Tanks of the Soviet Union

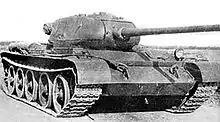
Second generation T-44-85 prototype during trials at NIBT proving grounds near Kubinka, summer 1944

The T-28 medium tank was deployed in the Invasion of Poland and later during the Winter War against Finland. In the course of these operations it was found that the armour was inadequate and programs were initiated to upgrade it. According to Russian historian M. Kolomietz's book "T-28. Three-headed Stalin's Monster", over 200 T-28s were knocked out during the Winter War. Frontal plates were upgraded from 50 mm to 80 mm and side and rear plates to 40 mm thickness. With this up-armoured version, the Red Army broke through the main Finnish defensive fortification, the vaunted Mannerheim Line. The Soviets thus began to upgrade their T-28 tanks for the coming war with Germany, but many were still lost during the first two months of the invasion, when the Germans invaded in June 1941.